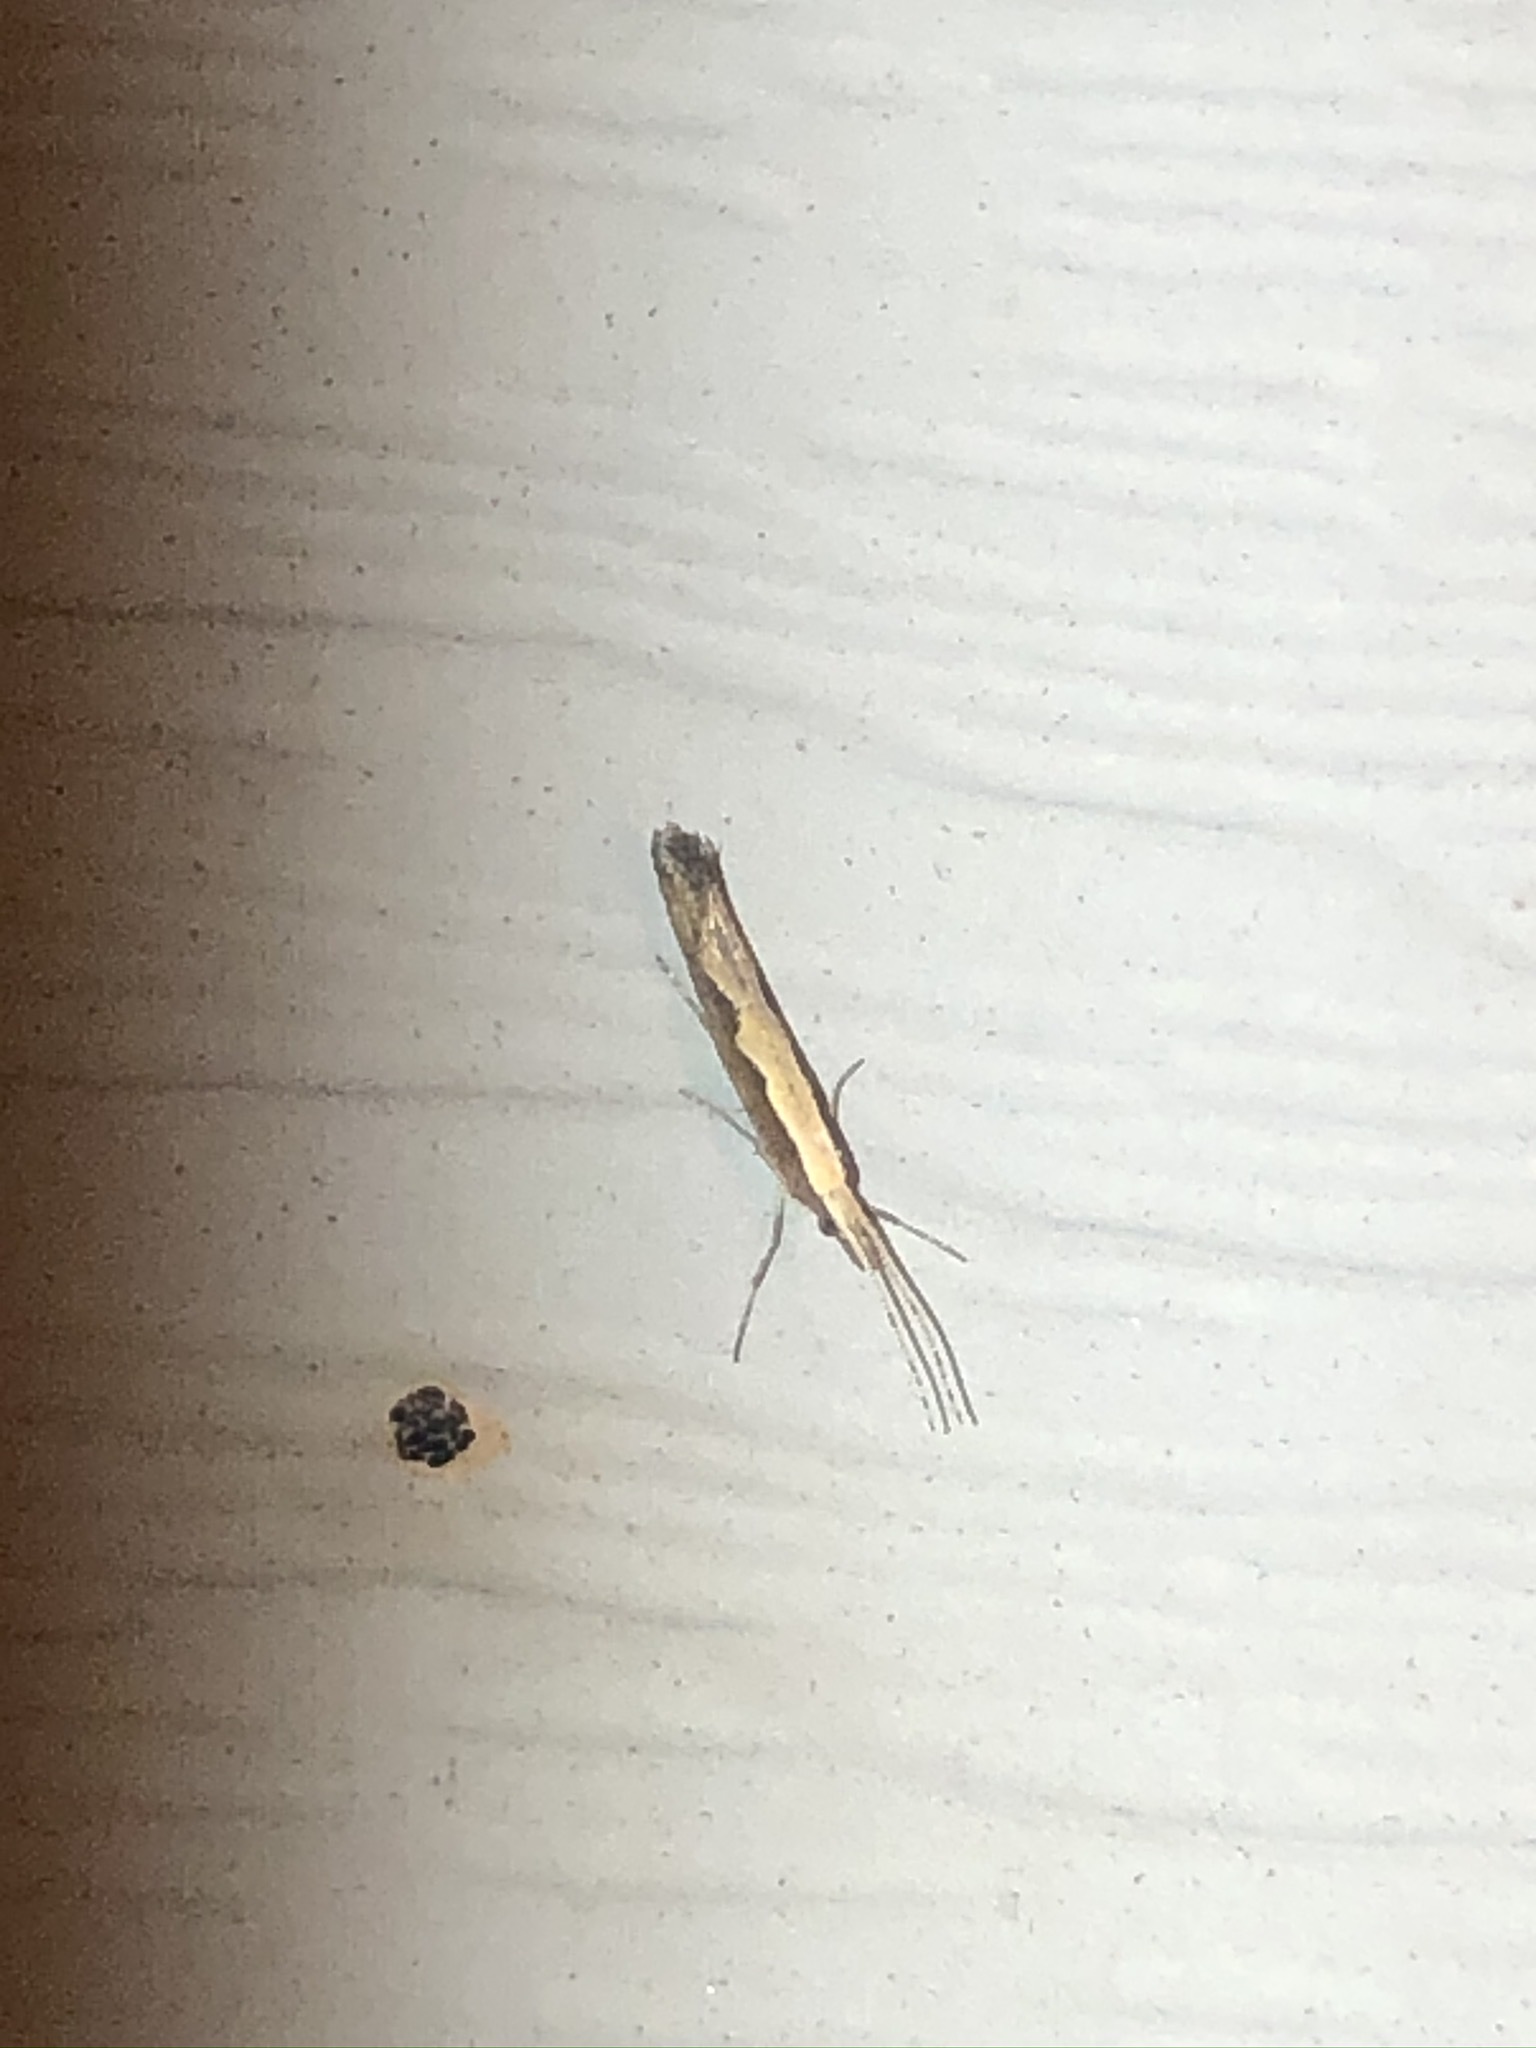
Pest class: diamondback_moth